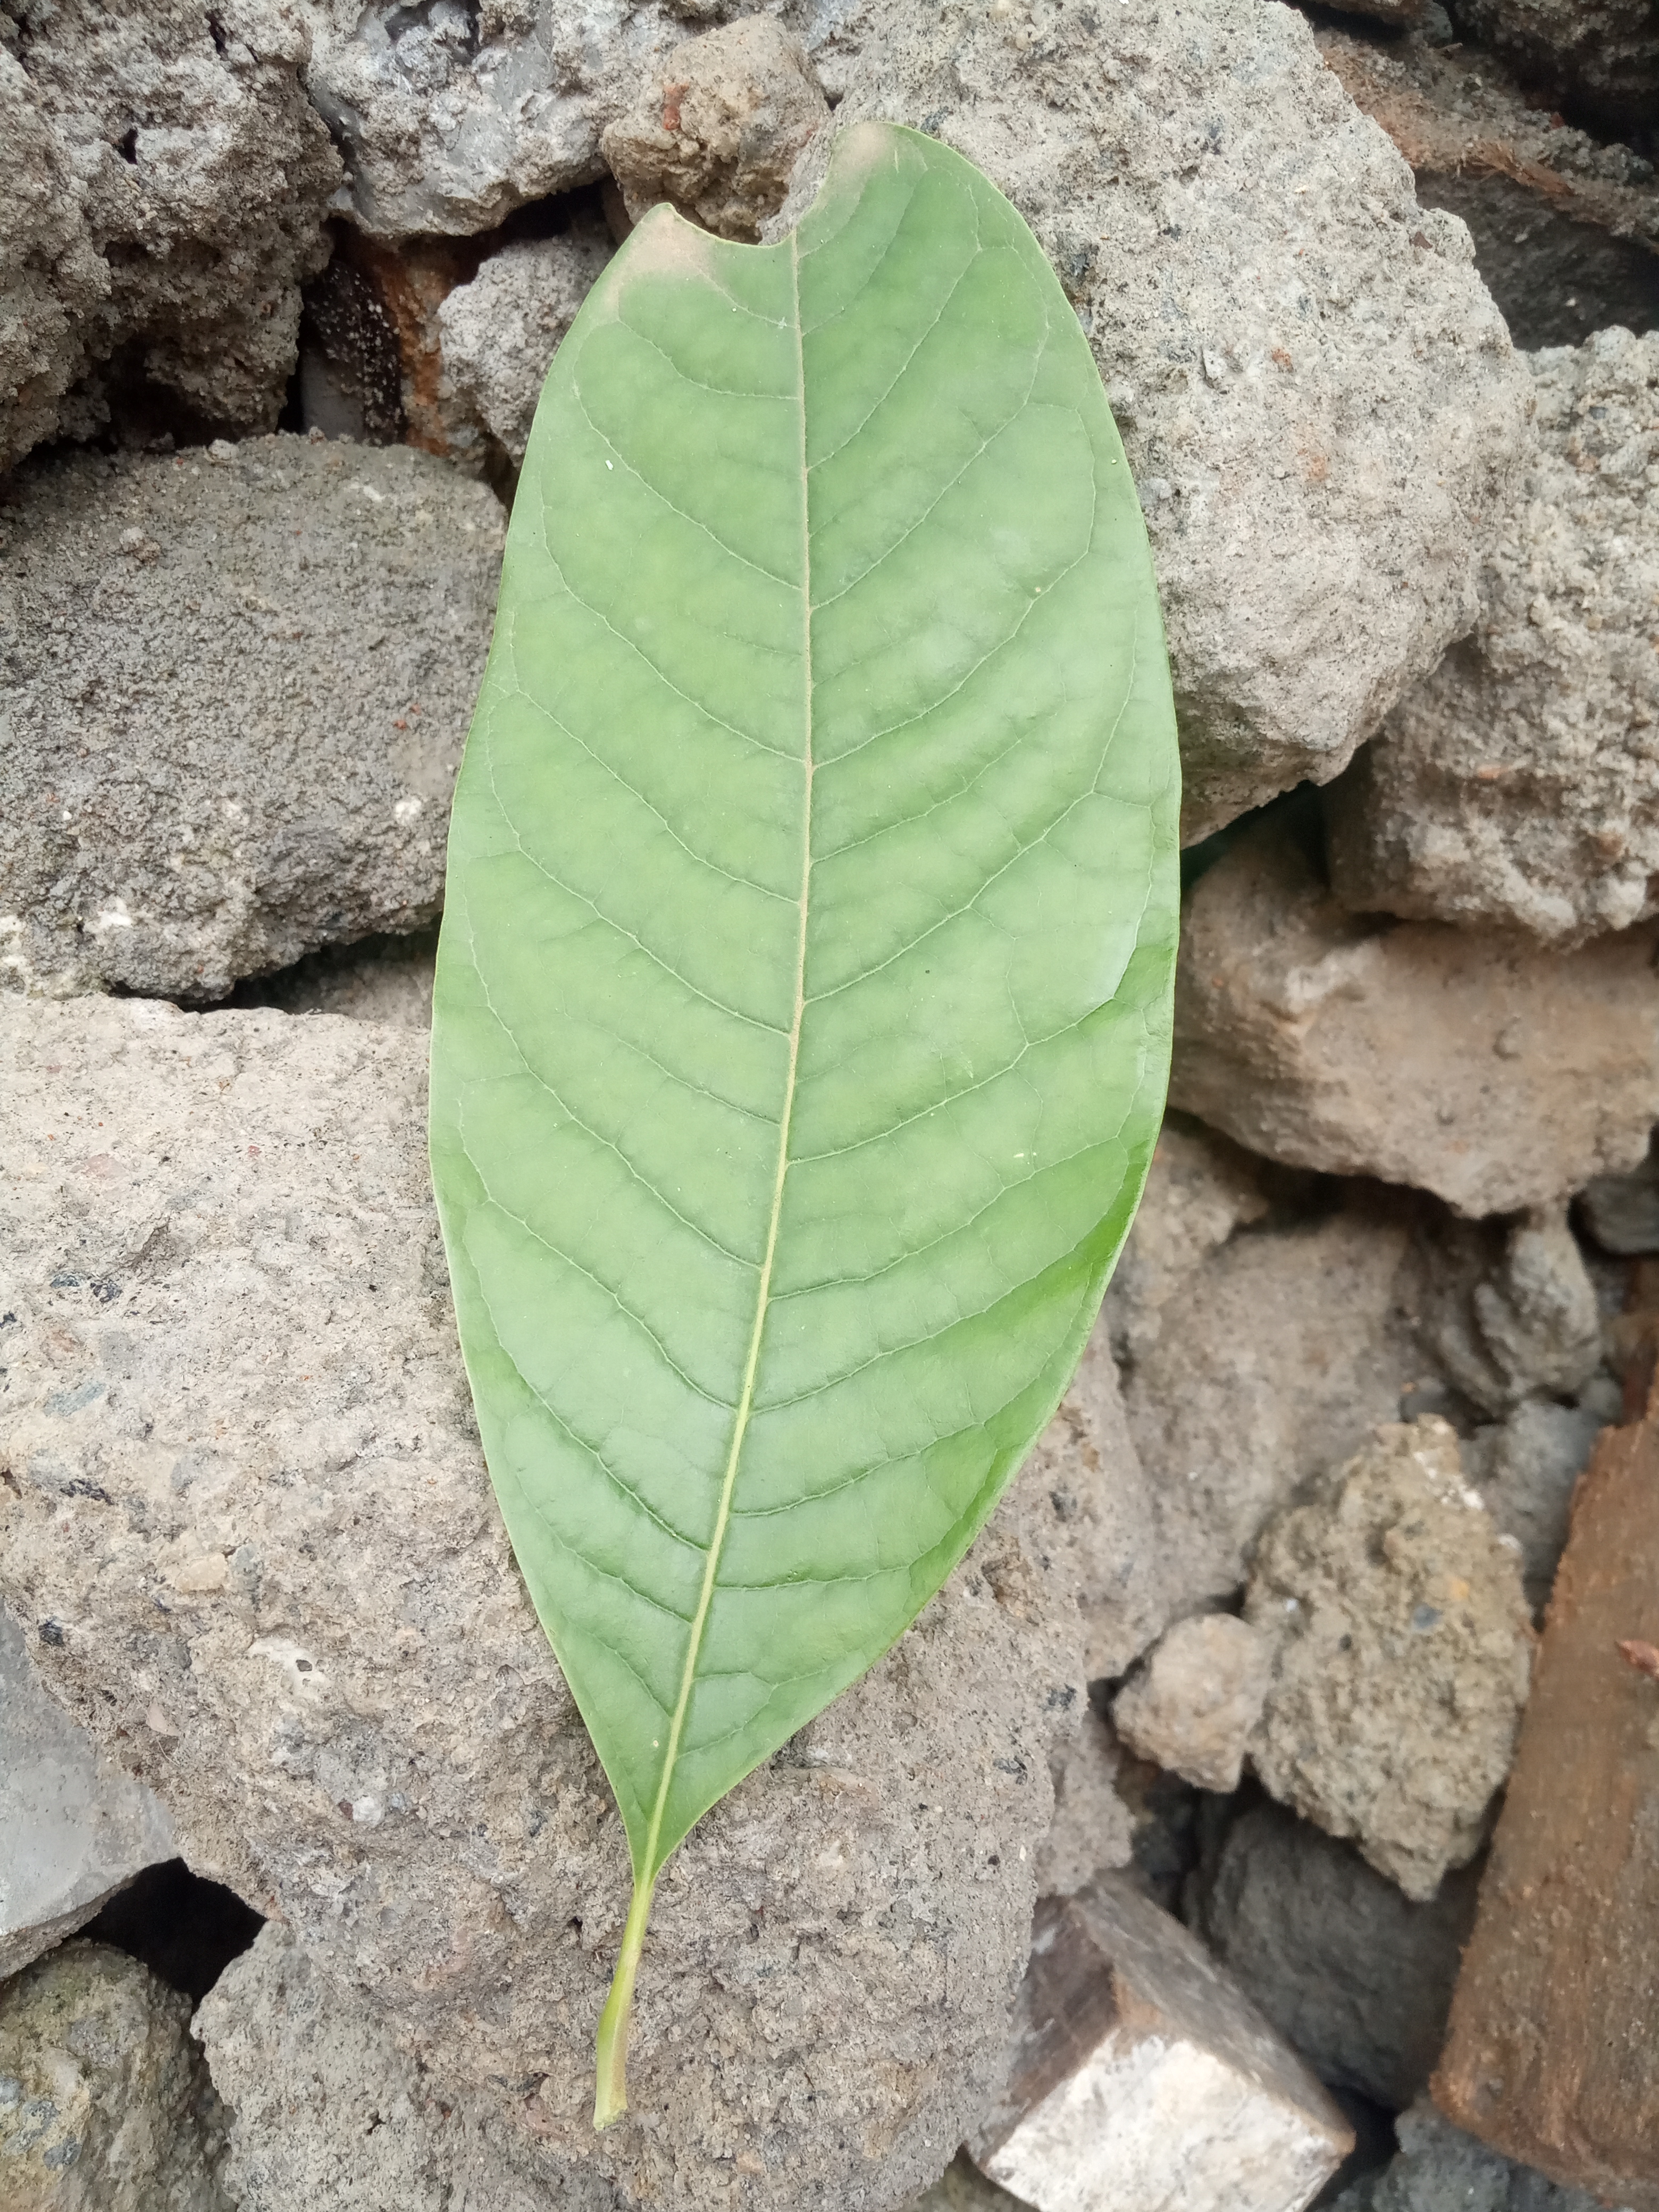
Plant: Coffee